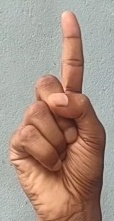
ASL sign: 1